Flushing, Queens

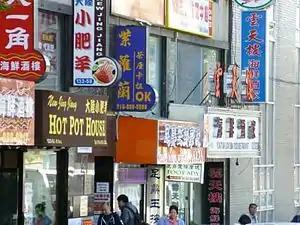
Flushing Chinatown

Flushing was a seat of power as the Province of New York up to the American Revolution was led by Governor Cadwallader Colden, based at his Spring Hill estate.